Question: Please indicate a possible affordance area of baseball bat that can be used for hitting
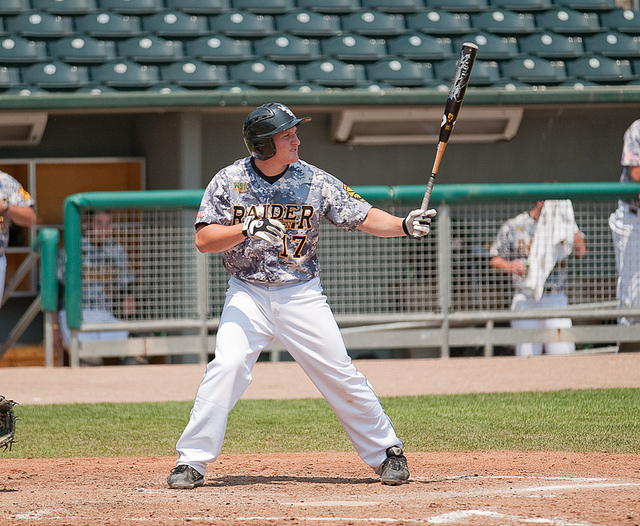
Answer: [444.951, 43.842, 472.808, 128.128]